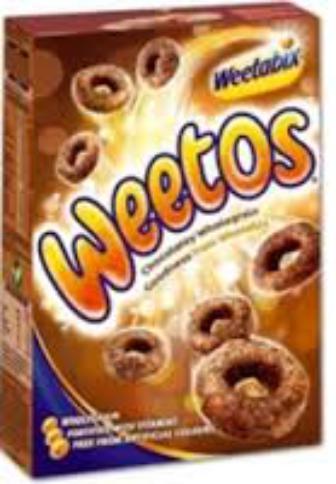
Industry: Food